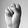
ASL letter: S